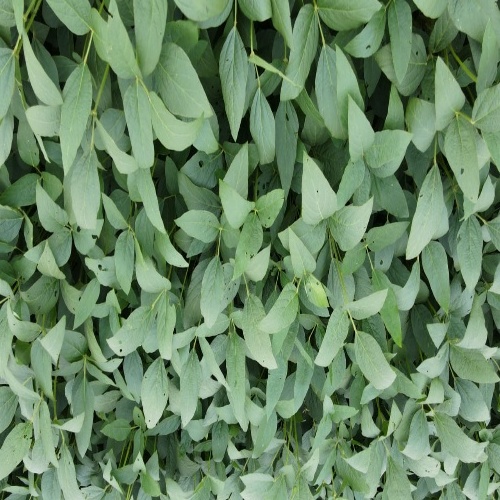
Label: Diabrotica_speciosa